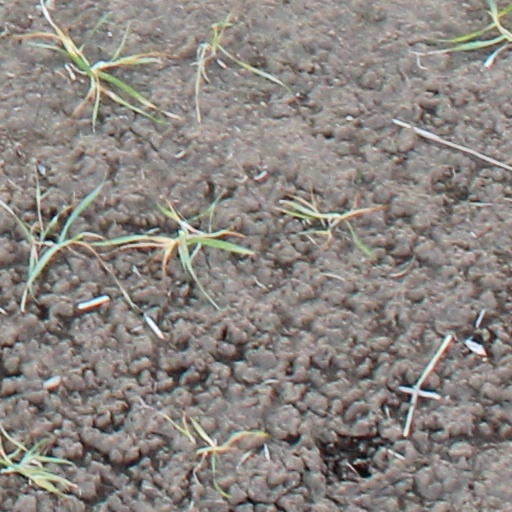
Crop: wheat